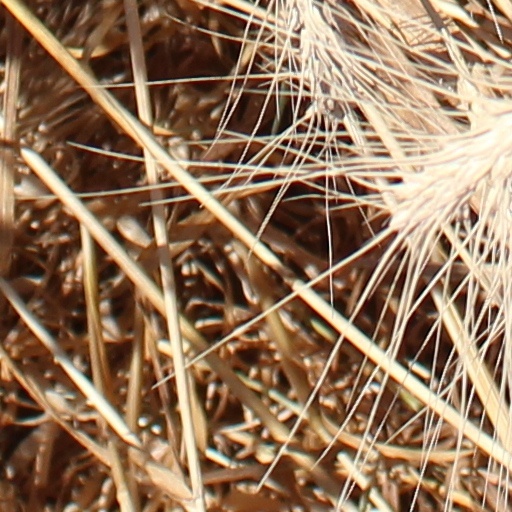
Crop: wheat